Eduardo Milán

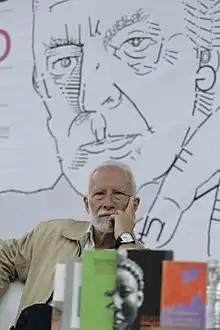
Eduardo Milán

Eduardo Milán is a Uruguayan author who has written over twenty books of poetry, several collections of criticism, and two anthologies of Spanish-language poetry. He was born in Rivera, Uruguay, in 1952. His mother died when he was a year old, and when he was a teenager his father was sent to prison for being affiliated with the Tupamaro guerrilla movement.